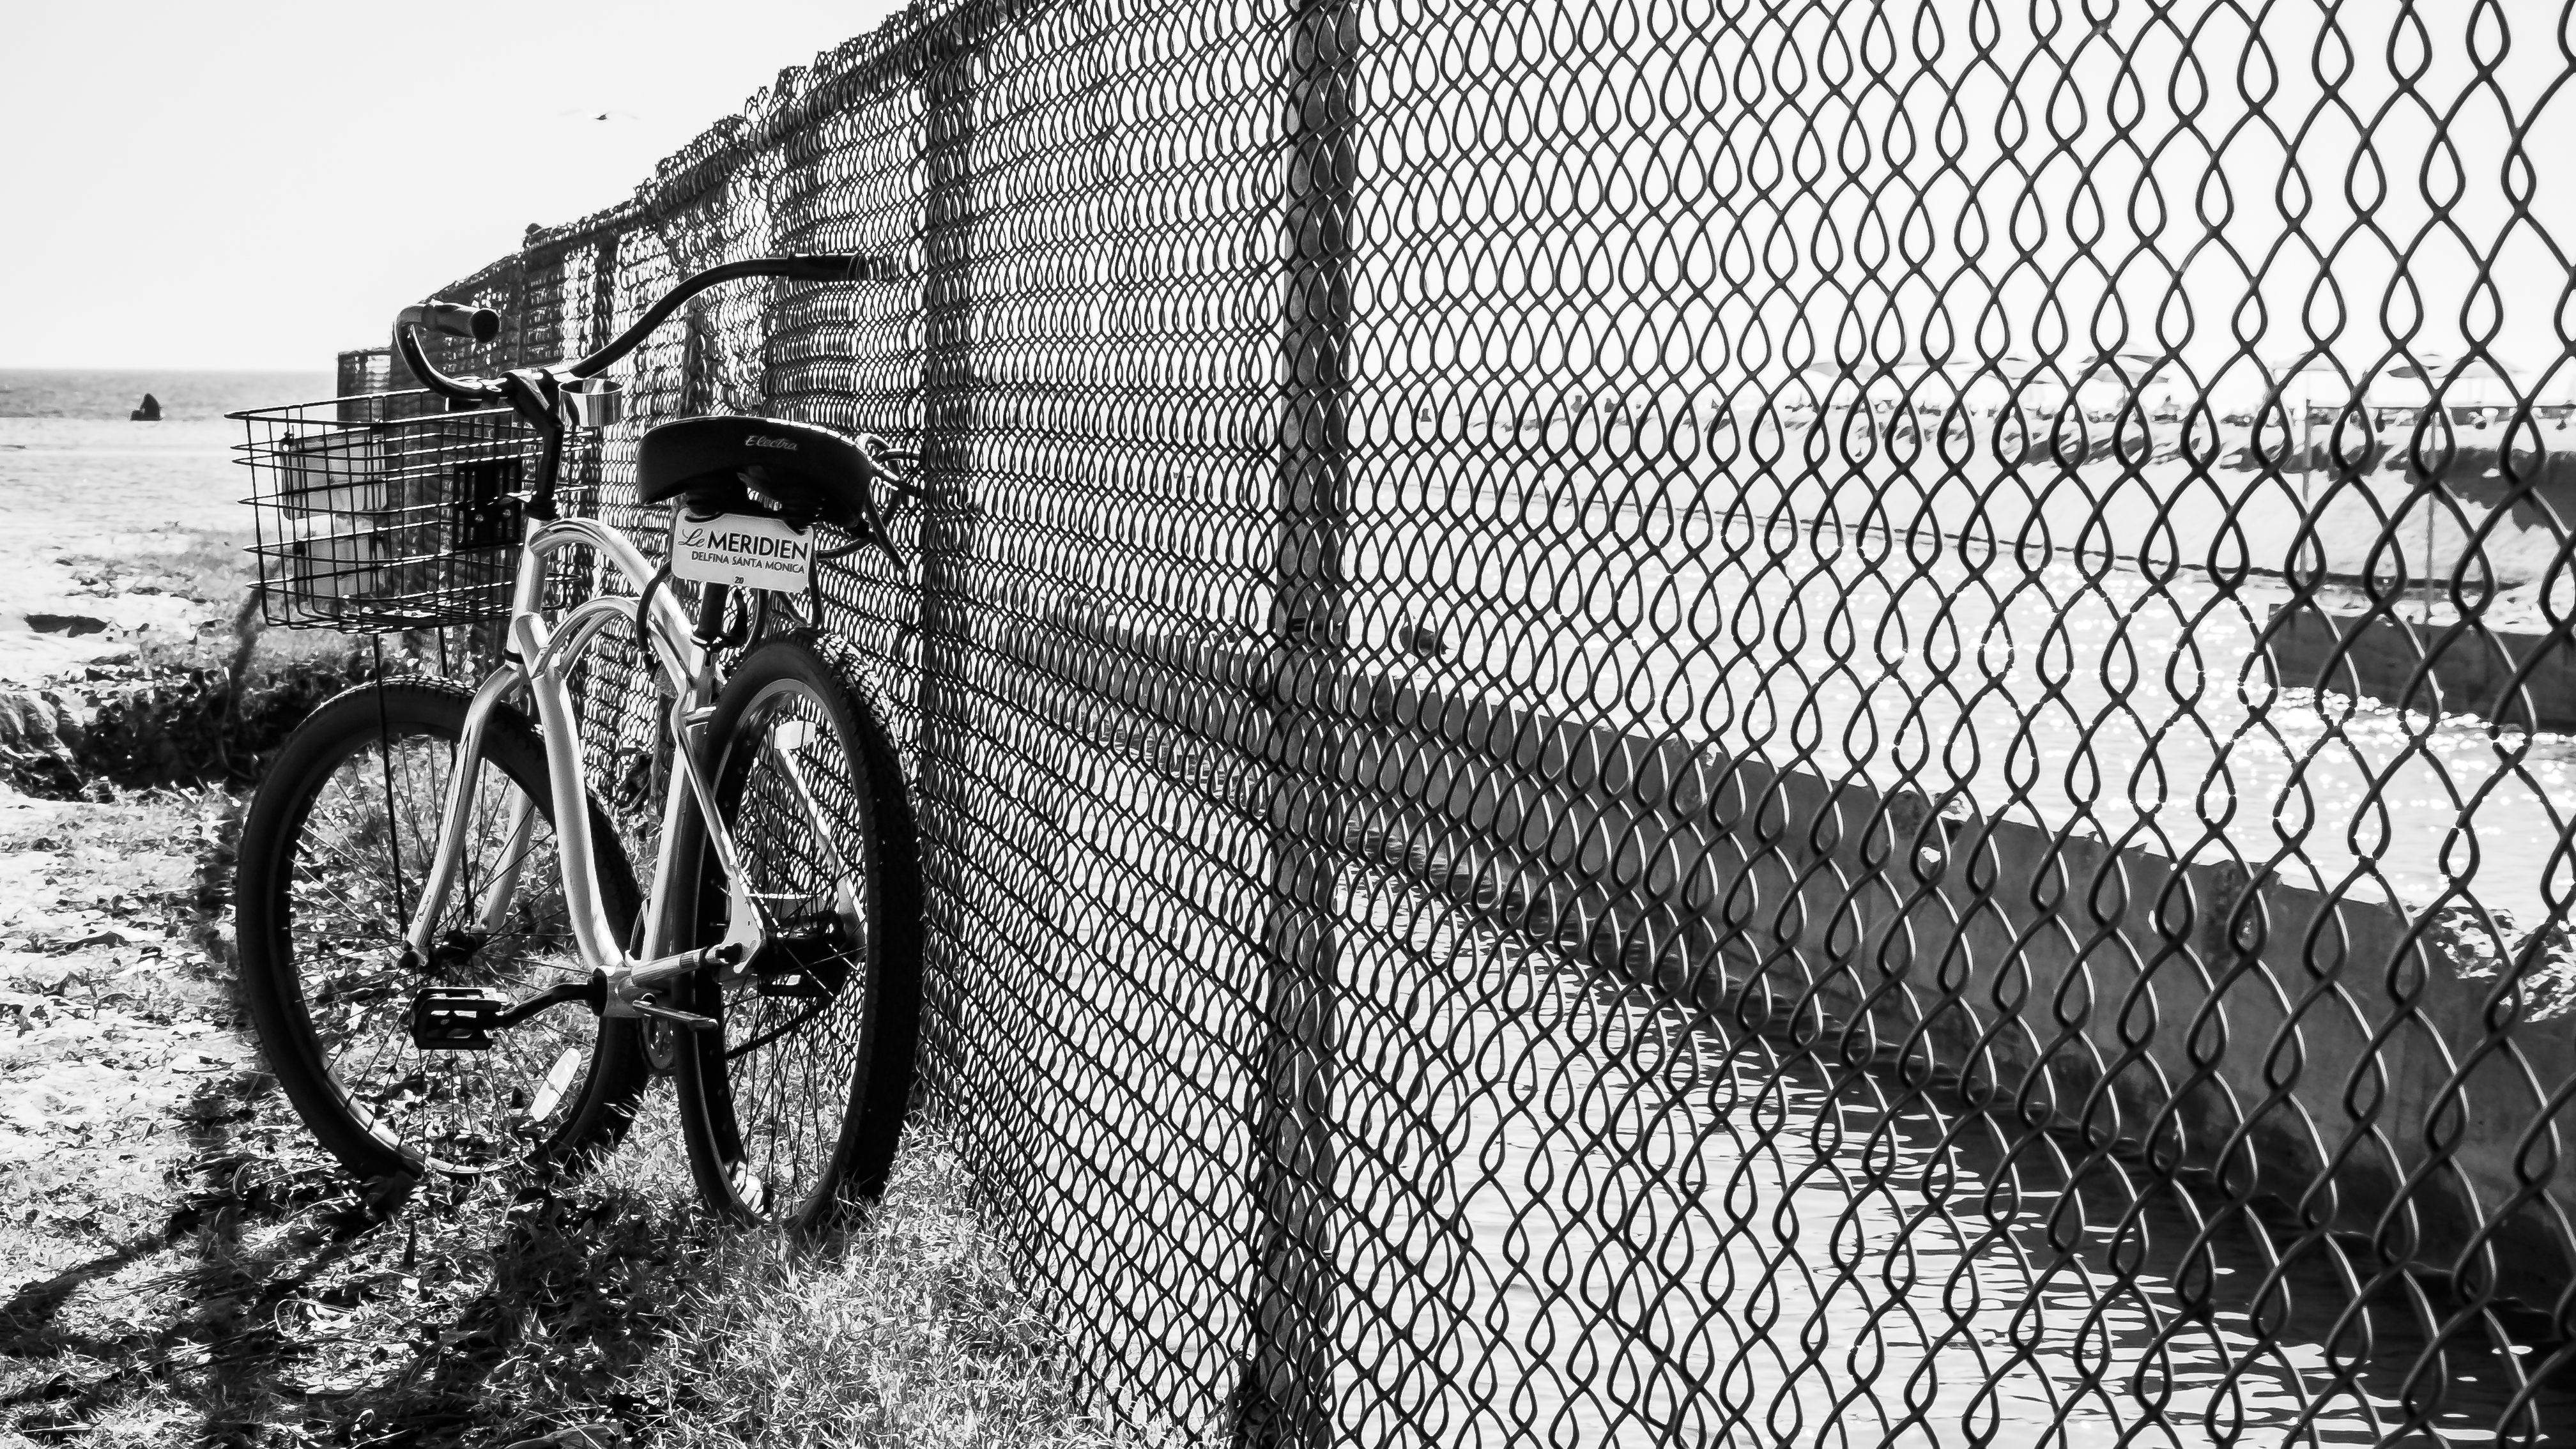
beach, fence, black and white, street, photography, warm, bike, urban, black, monochrome, california, santa, creativecommons, art, lines, sketch, drawing, leaning, bycicle, monica, cruiser, monochrome photography